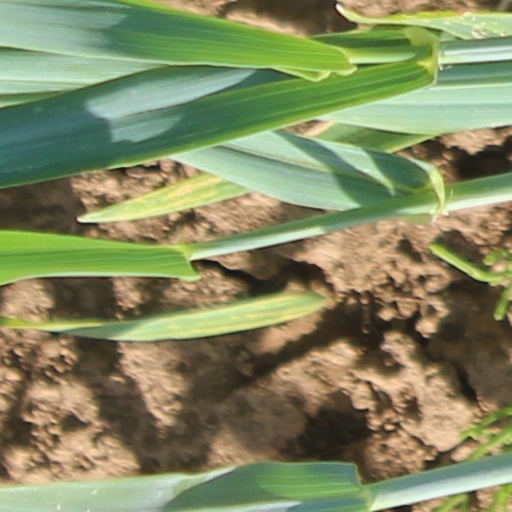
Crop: wheat